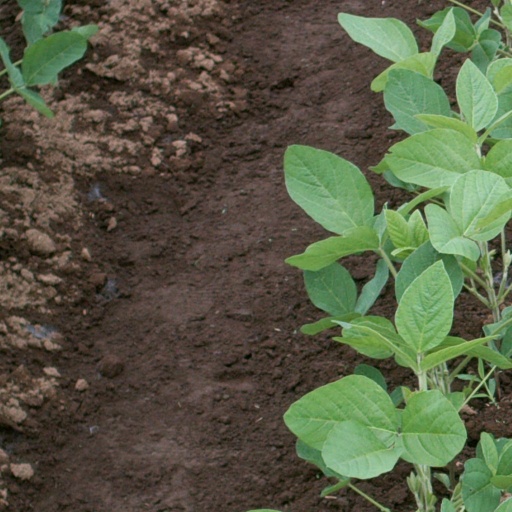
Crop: soybean